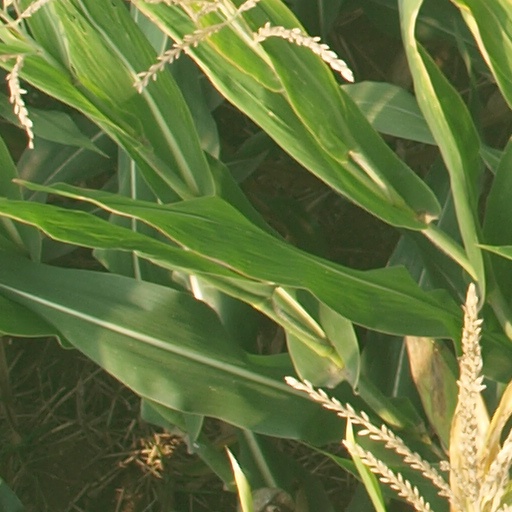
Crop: maize; corn